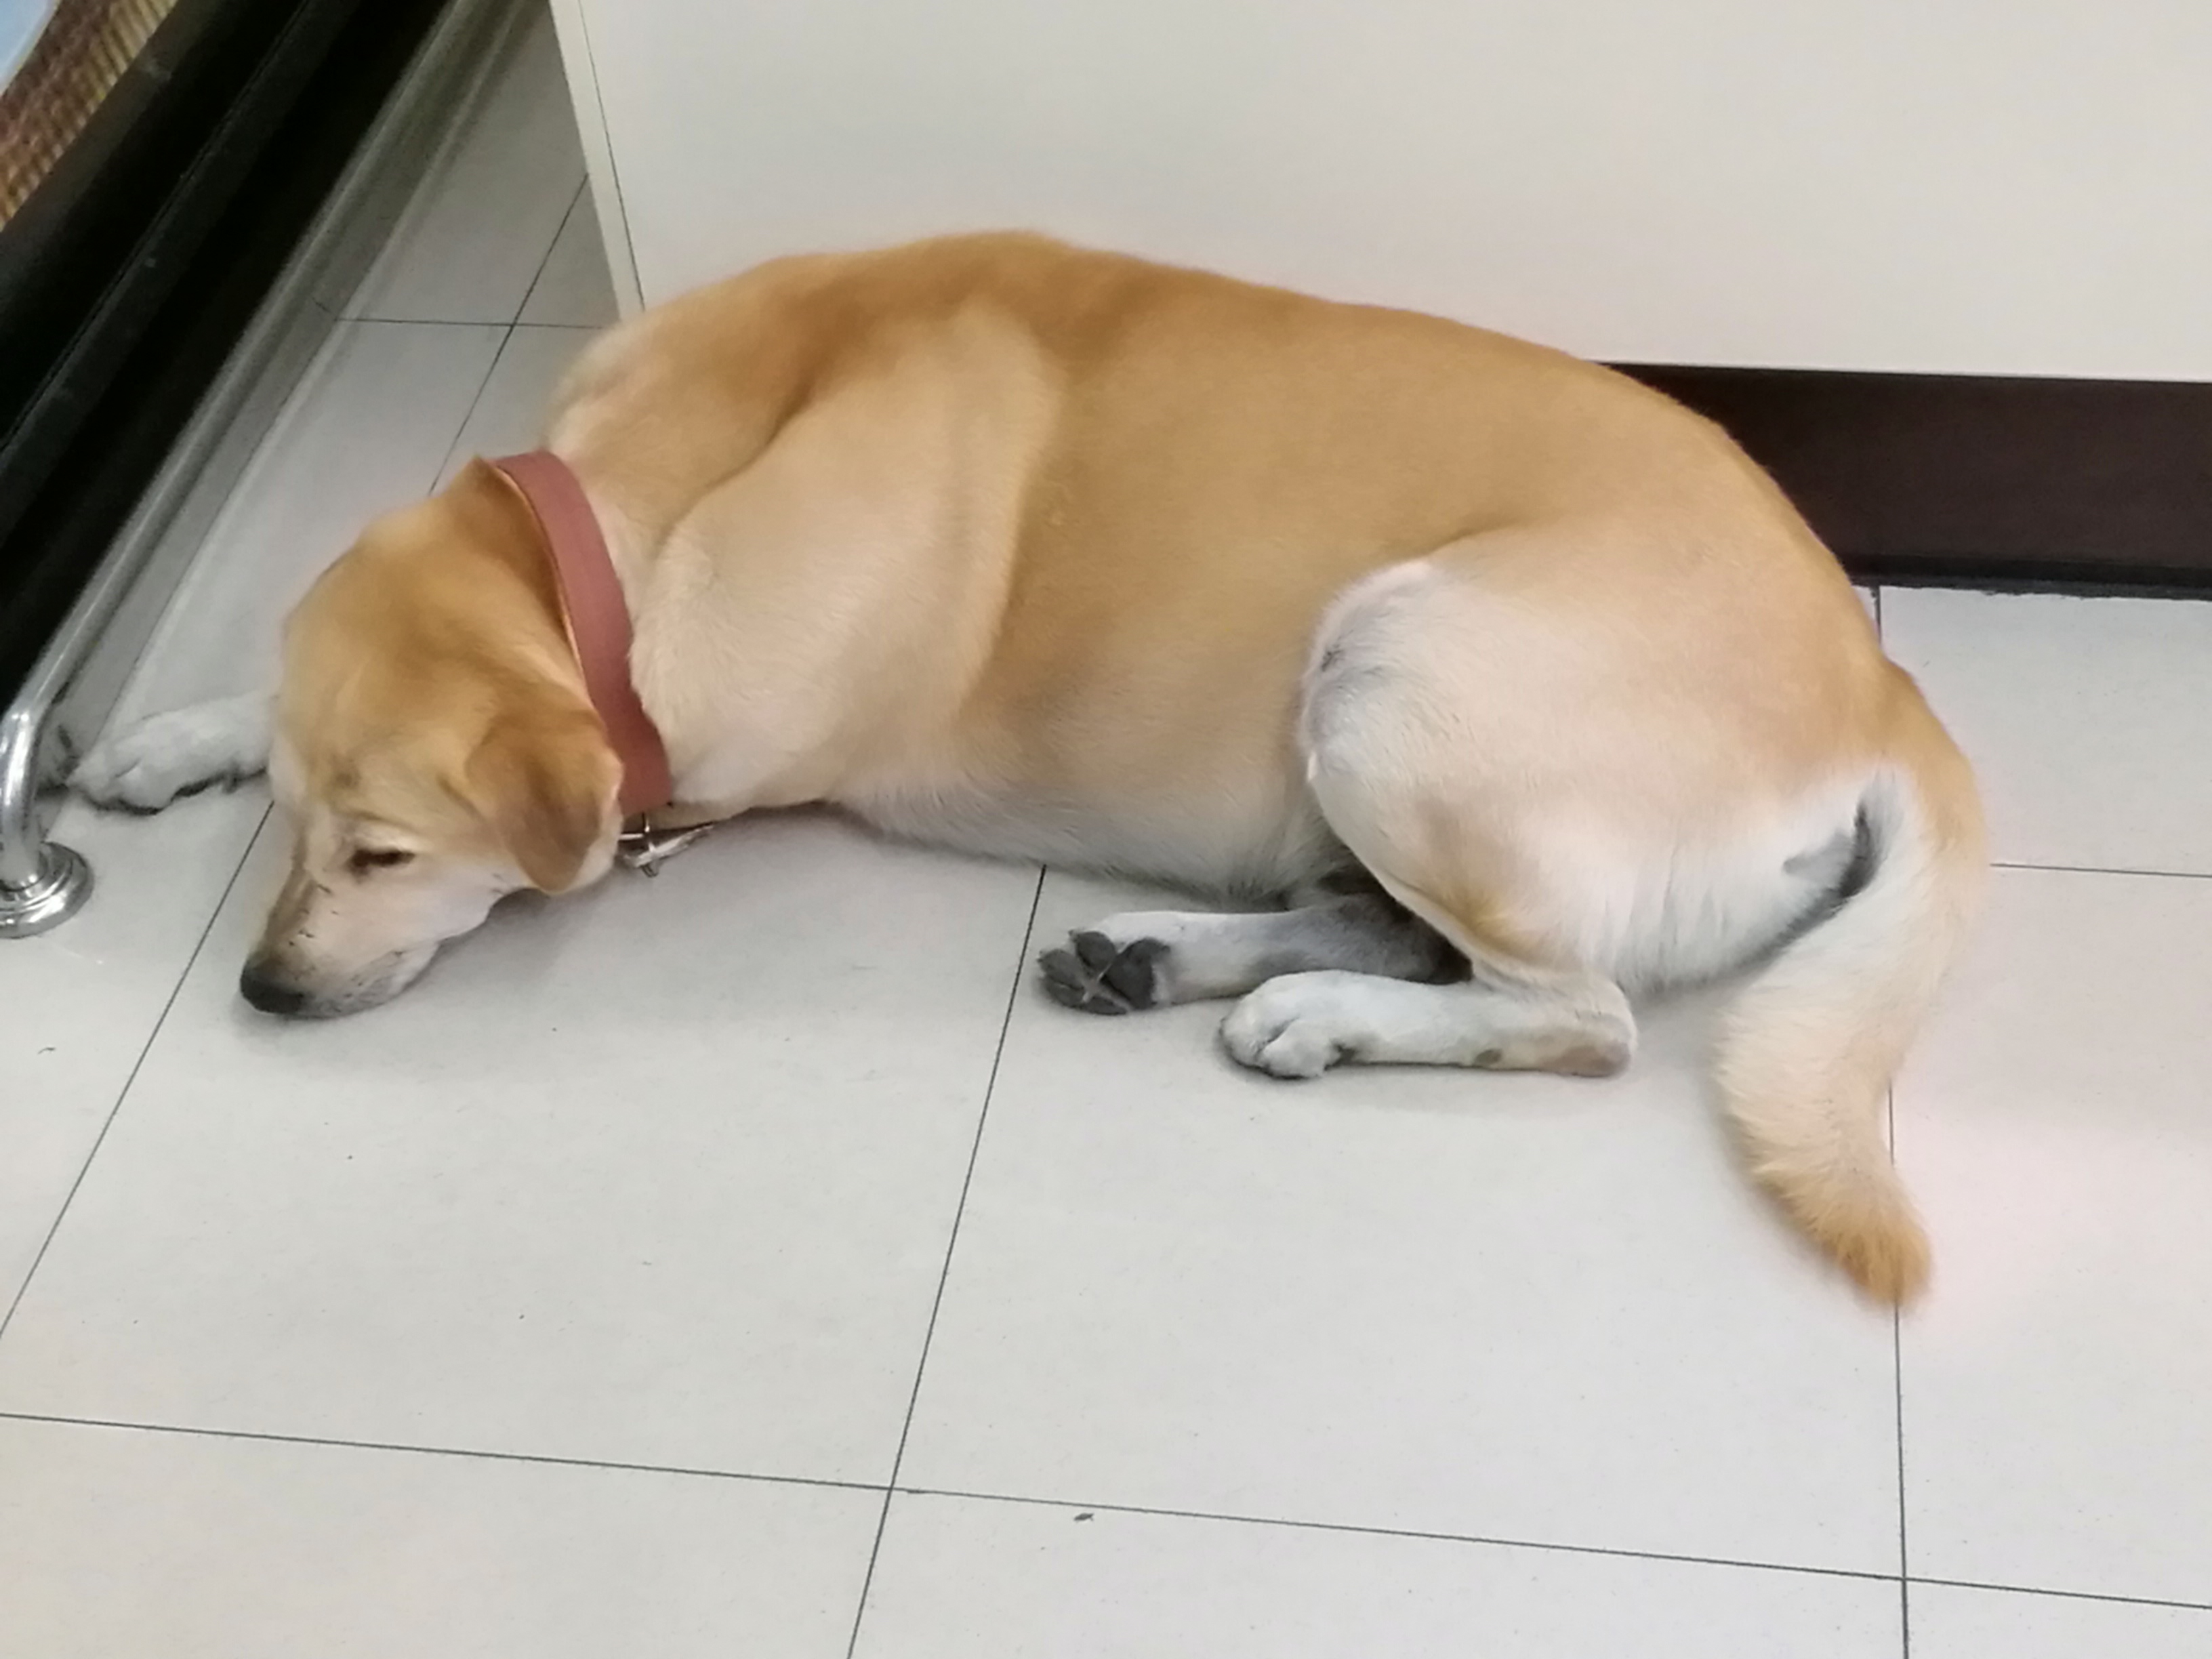
dog, rest, sleep, specie, animal, brown, floor, room, tiles, relax, quiet, peaceful, dog breed, canidae, mammal, labrador retriever, retriever, snout, nose, carnivore, sporting group, puppy, companion dog, Beagador, fawn, paw, tail, flooring, nap